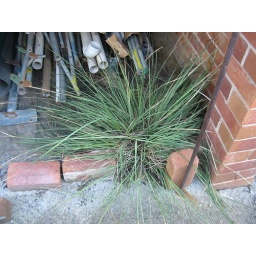
native grass under house